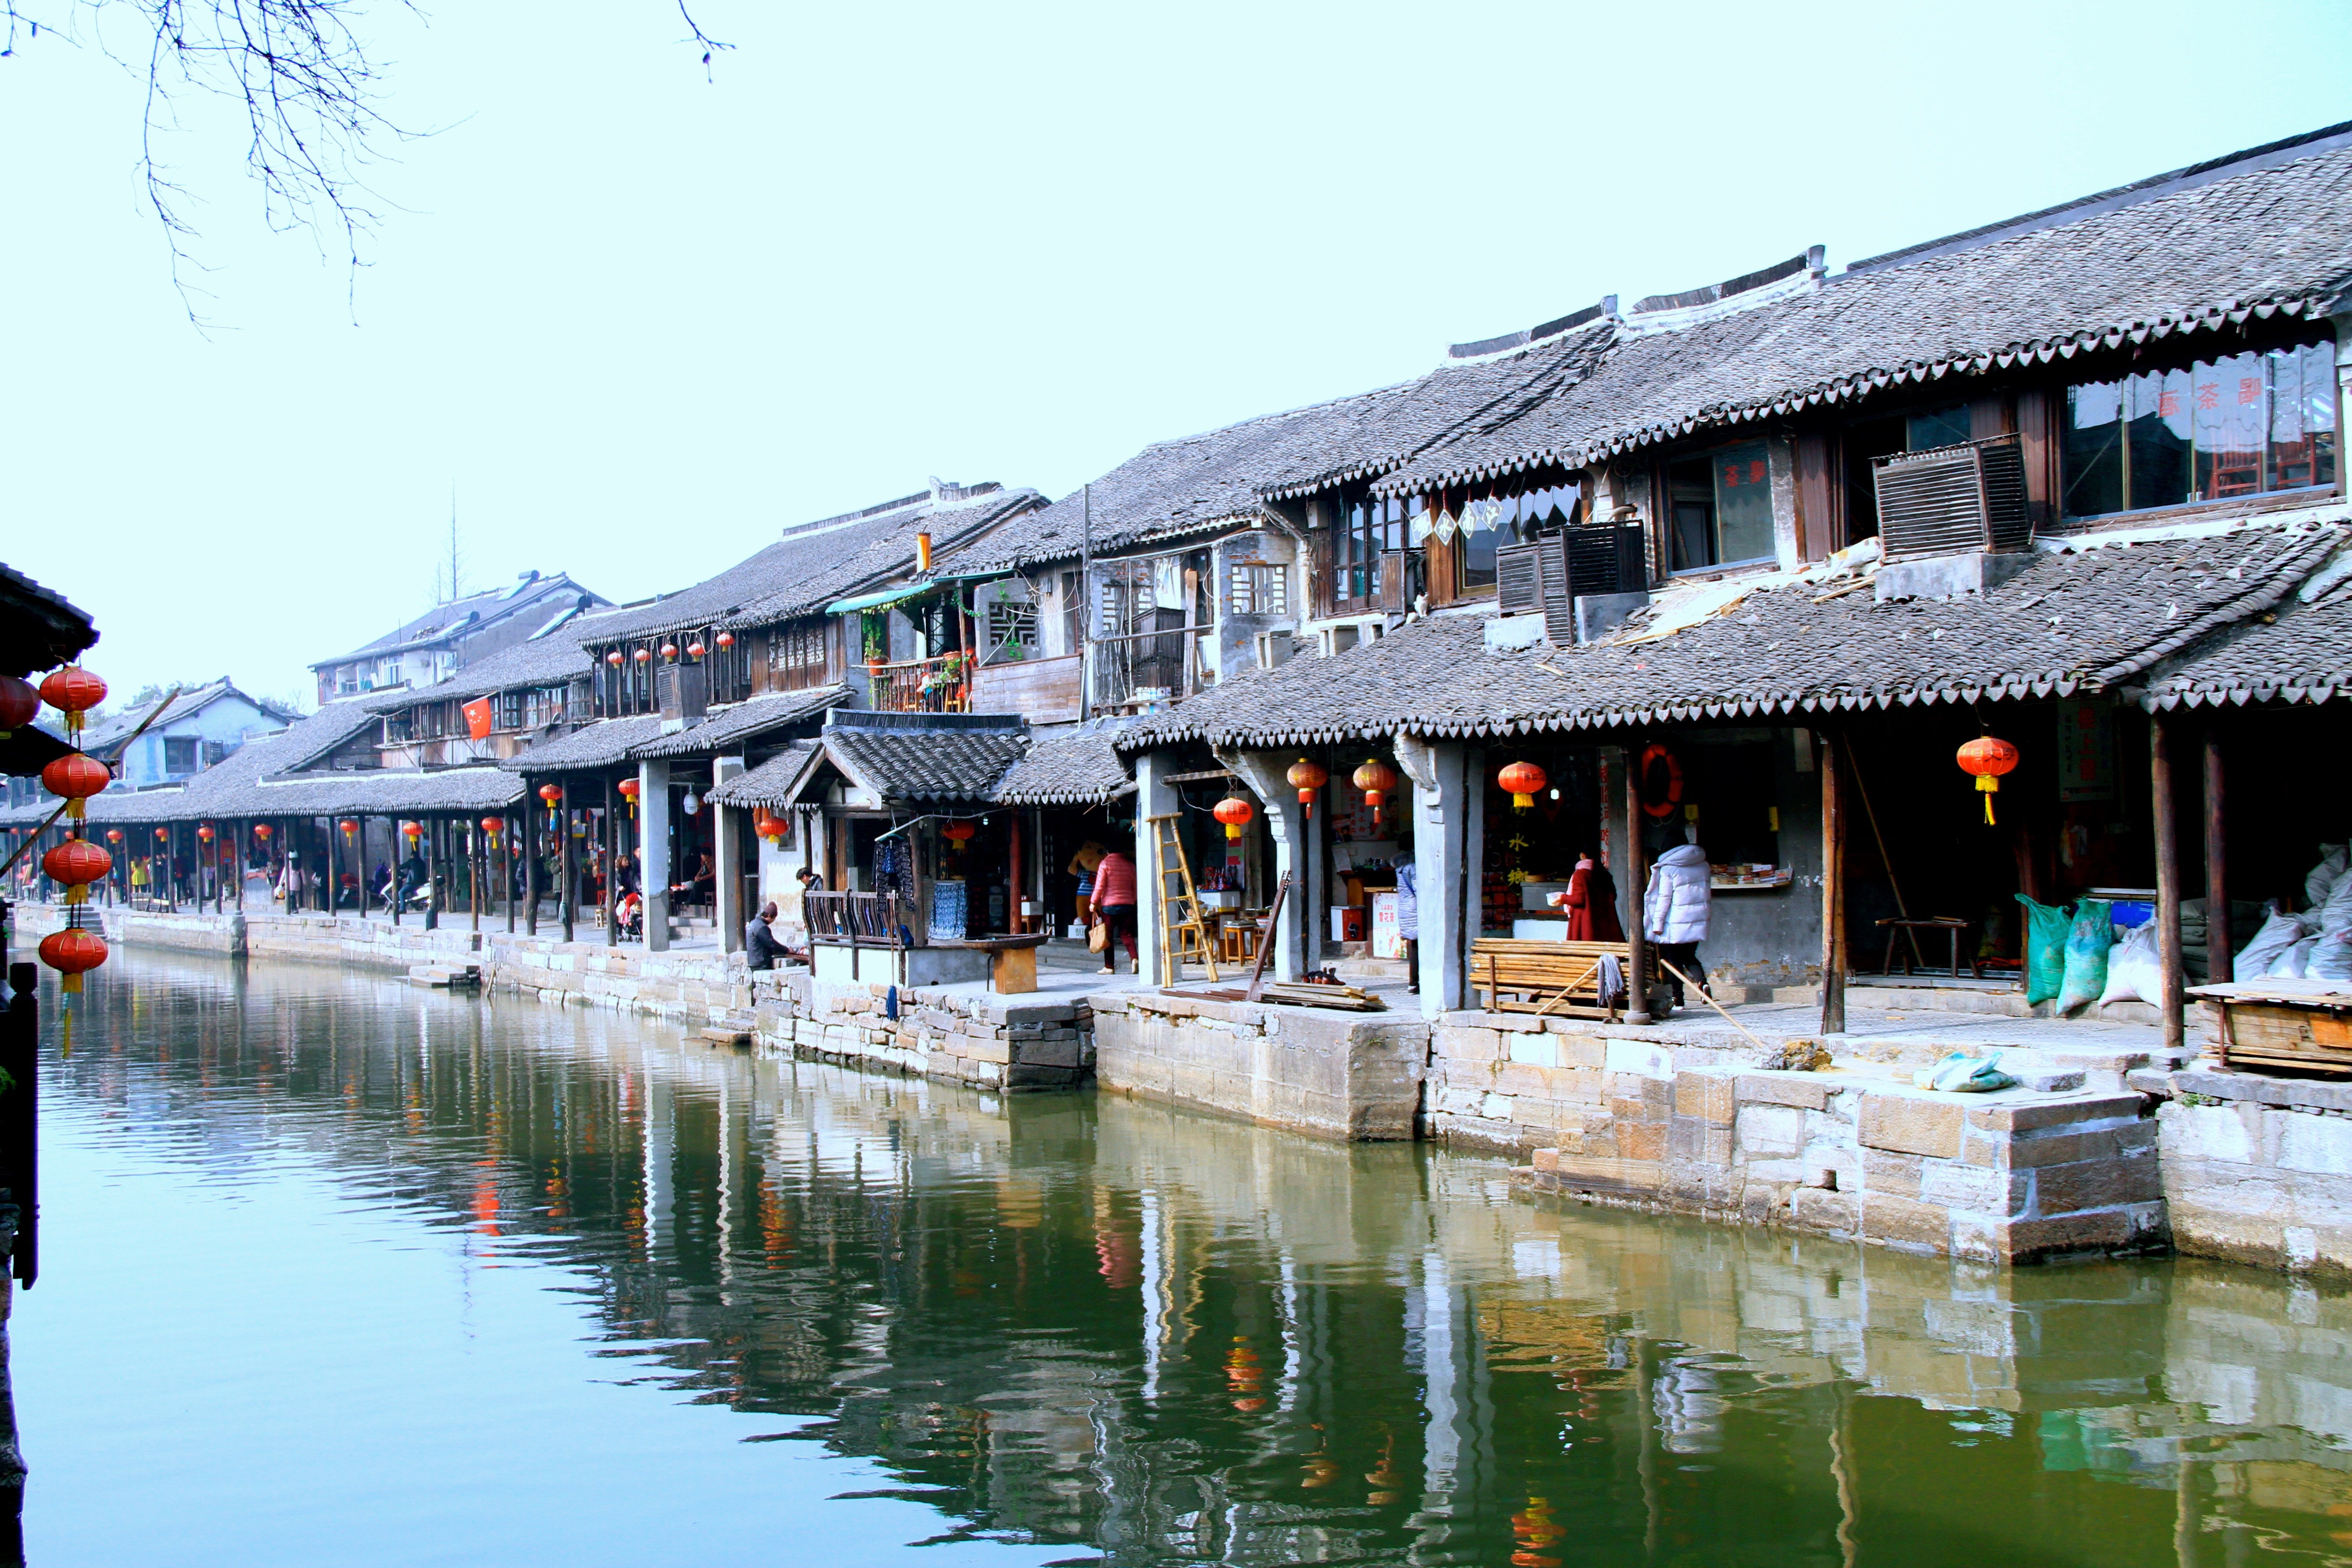
dock, architecture, boat, town, vacation, village, vehicle, marina, tourism, waterway, nanjing, fuzimiao